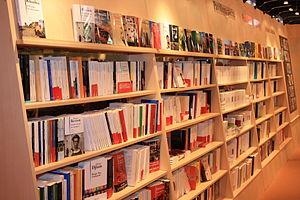
Stand Robert Laffont au Salon du Livre de Paris en France
Les Éditions Robert Laffont sont une maison d'édition française fondée en 1941 par Robert Laffont, filiale du groupe Editis.